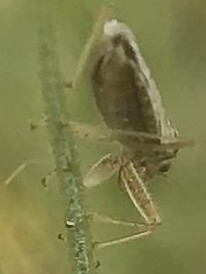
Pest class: predators